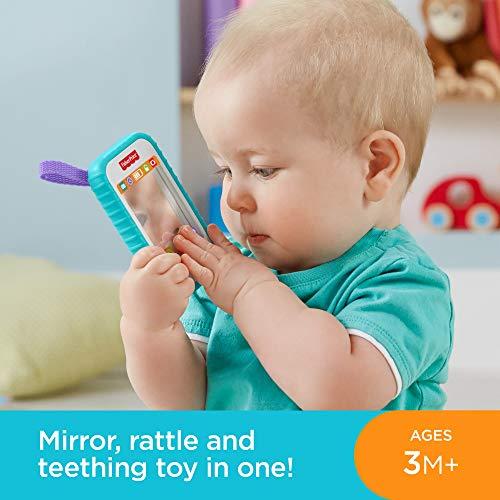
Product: Fisher-Price #Selfie Fun Phone, Baby Rattle, Mirror and Teething Toy
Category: Toys & Games | Baby & Toddler Toys | Activity Play Centers
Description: This pretend smart phone is a baby rattle, mirror, and teething toy in one.
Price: $4.99